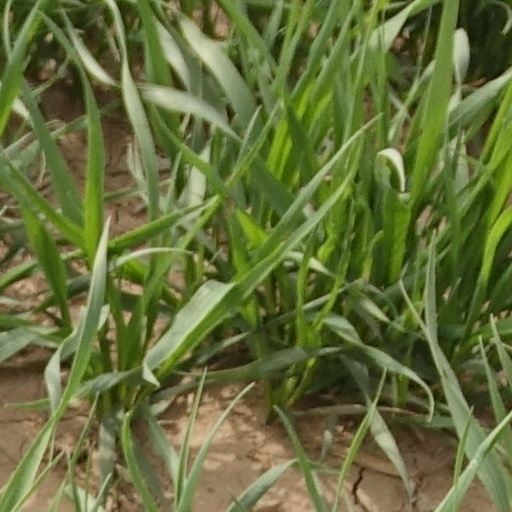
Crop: wheat